Herbert Gladstone, 1st Viscount Gladstone

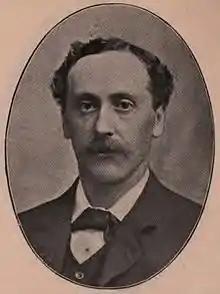
Gladstone circa 1895

In 1880 Gladstone became private secretary to his father. That same year, having unsuccessfully contested the Middlesex constituency, he was elected Liberal Member of Parliament for Leeds.